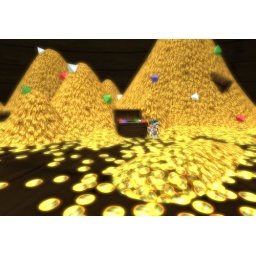
This was me on opening night, standing near the mountain of gold and jewels. Woot woot!